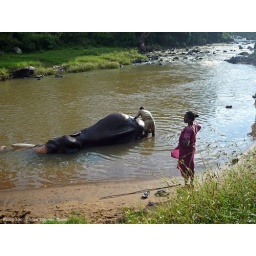
elephant in bath